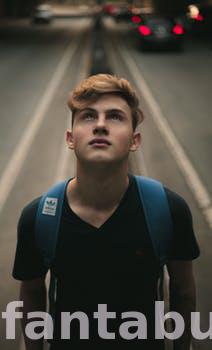
Label: Watermark